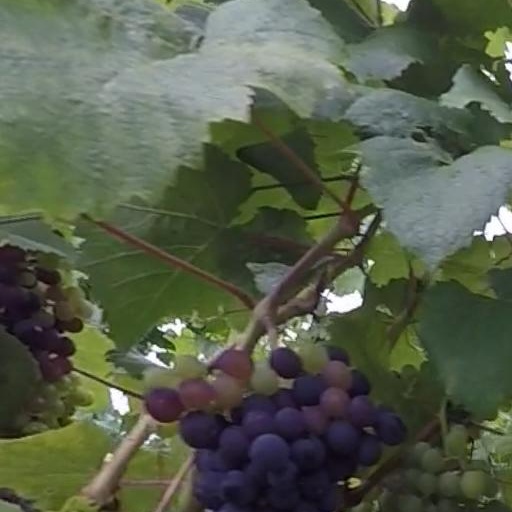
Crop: grape